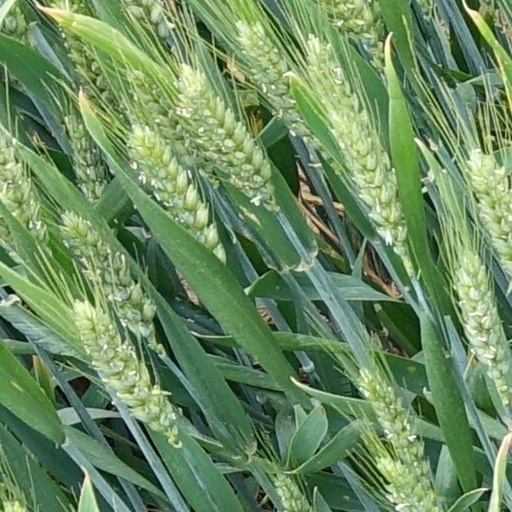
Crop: wheat